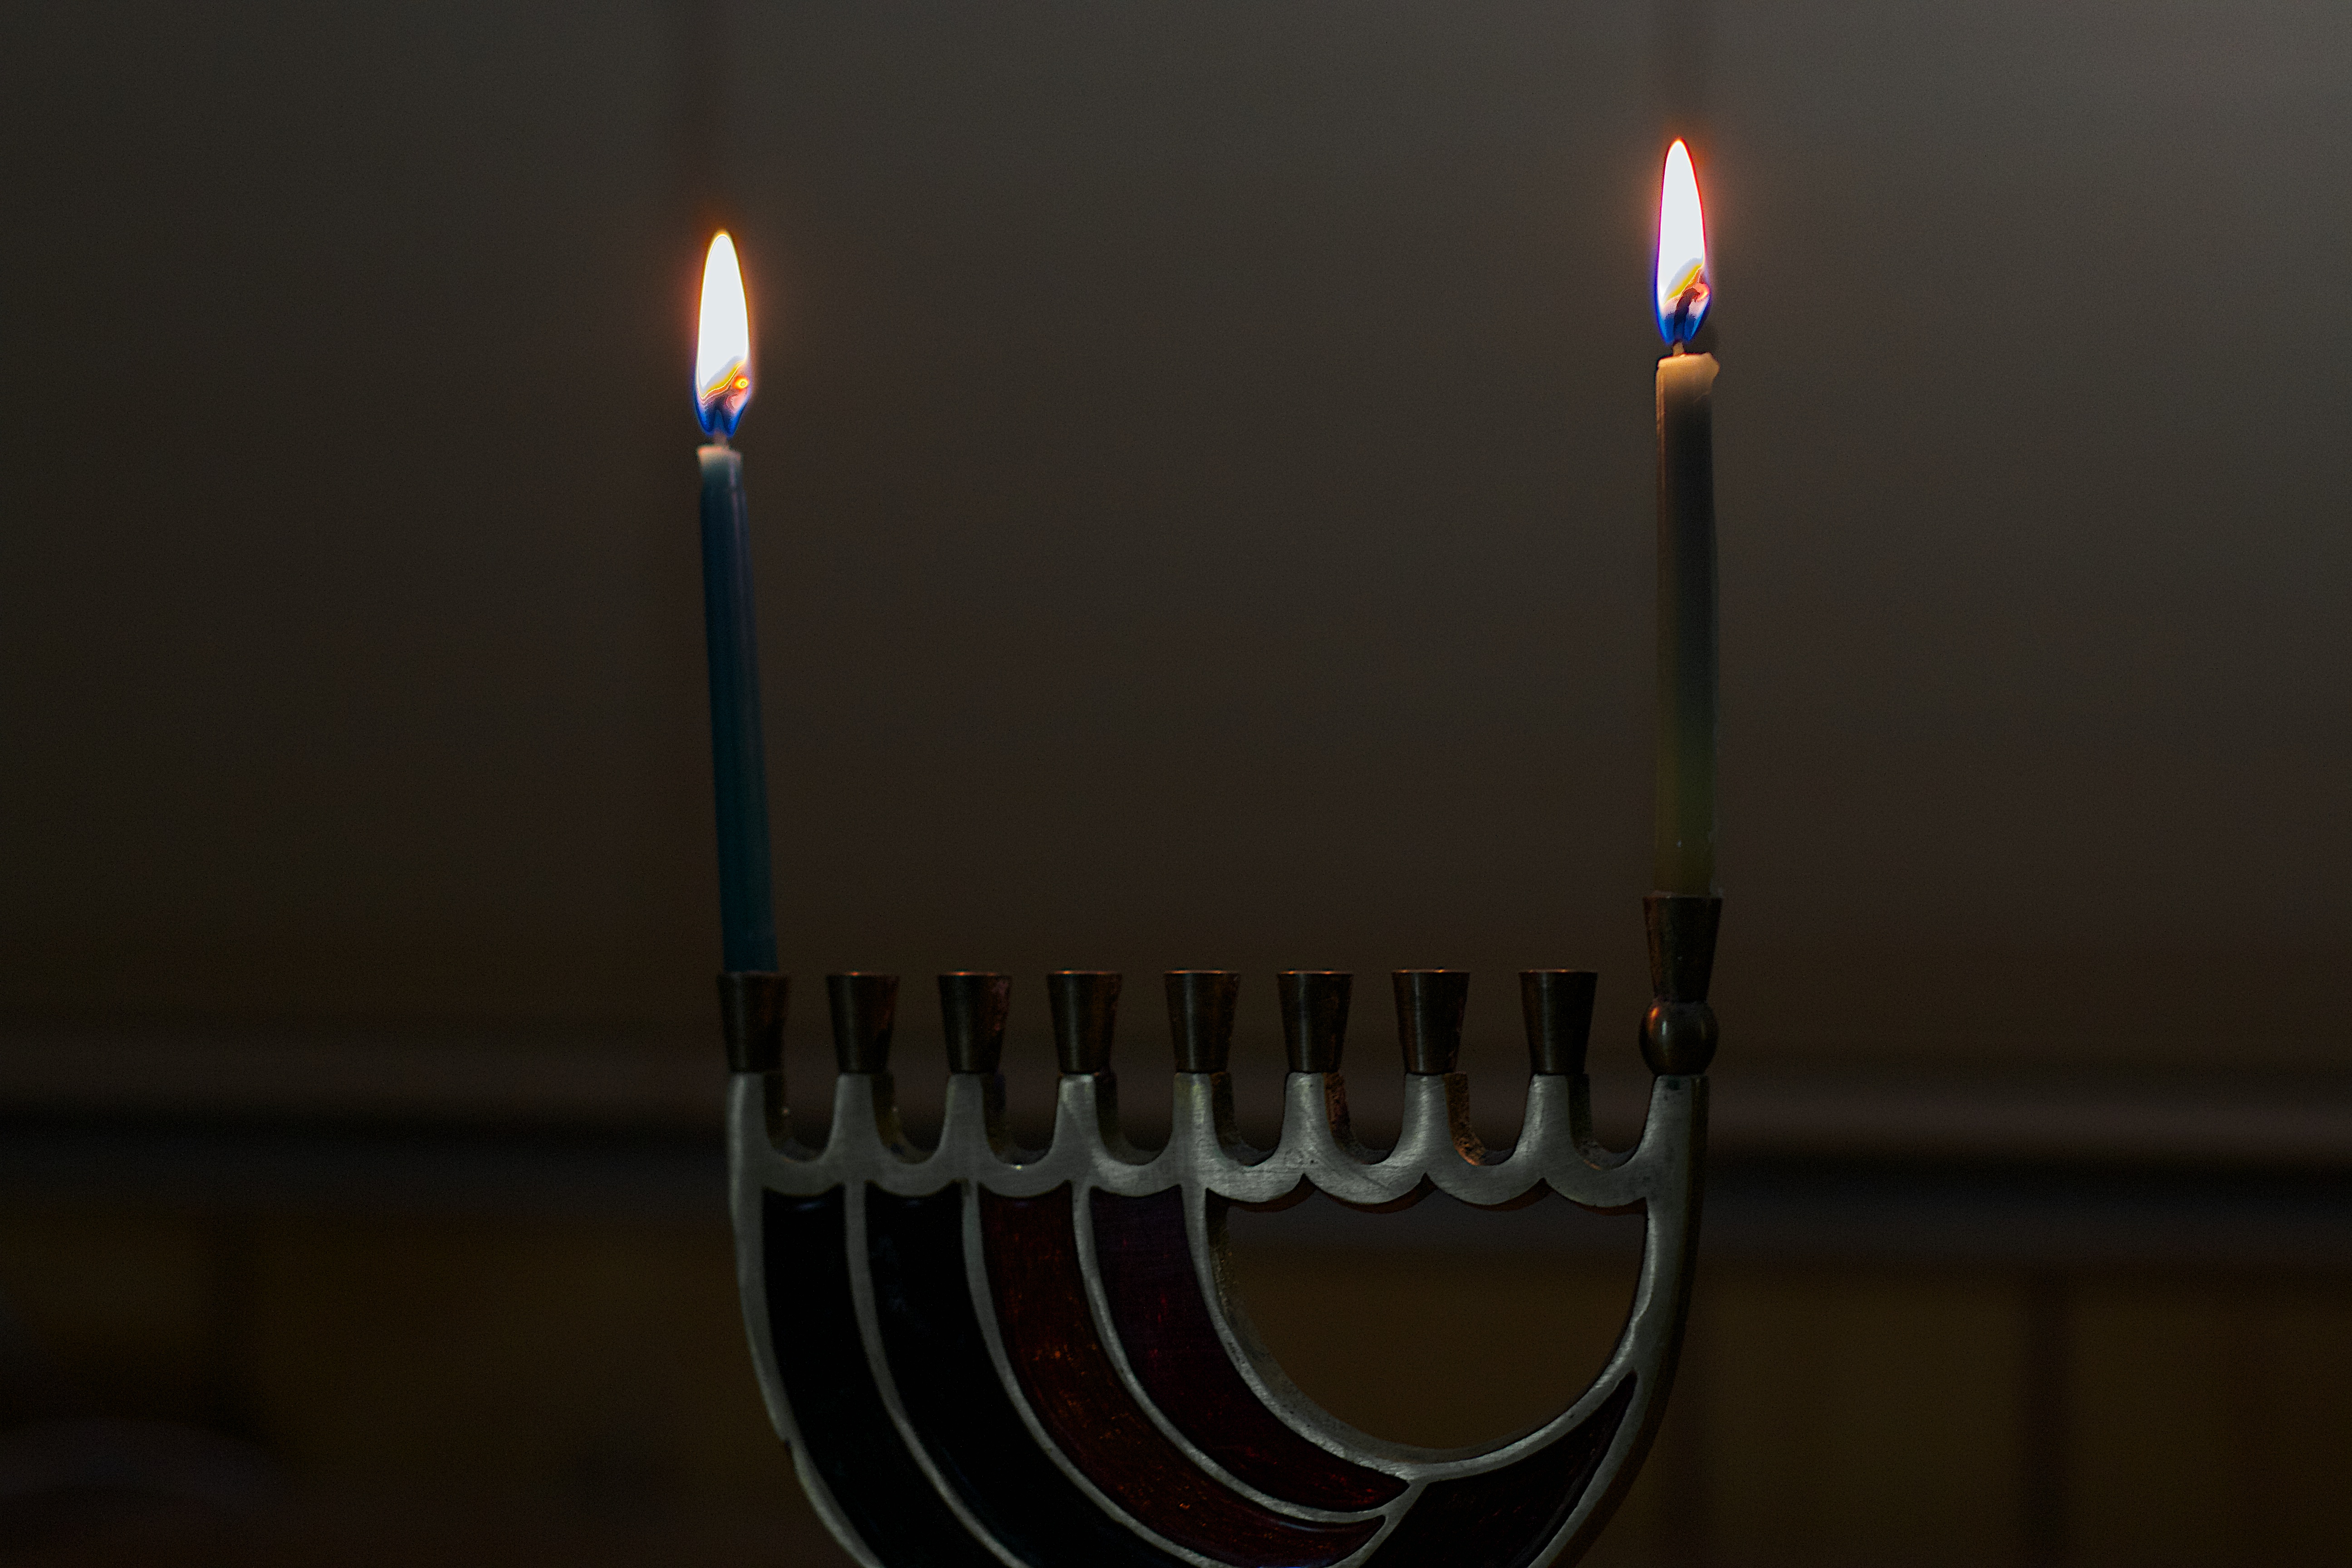
light, candle, lighting, cool image, light fixture